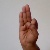
The image shows a hand gesture representing the letter 'F' in Indian Sign Language.